Regena Cassandrra

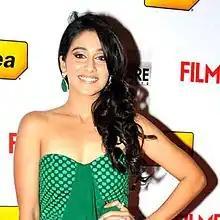
Cassandra in 2013

Salil Panchal of "Forbes" noted, "Cassandra has emerged as one of the most dependable and versatile actresses of South Indian cinema." Ram Venkat Srikar of "The New Indian Express" termed her filmography a mix of "conventional and unconventional", and wrote, "Regina exudes much self-awareness" while describing her acting choices. Zinia Bandyopadhyay of "News18" said that the actress is someone who has always "chosen characters that are poles apart from one another". Mayur Sanap of "Rediff.com" termed her Hindi debut "unconventional", and said, "Cassandra has successfully carved a niche for herself with her choices of films." Sushmita Dey of "Times Now" noted her for her "versatile roles" and said, "Regina has a unique approach towards every character."